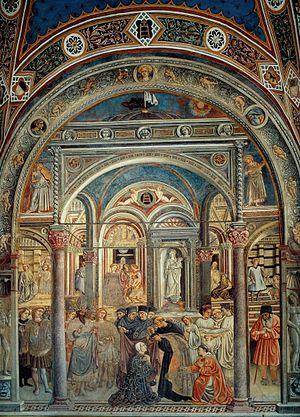
Priamo della Quercia est un peintre italien de l'école siennoise qui s'est distingué dans la miniature pendant la première Renaissance.
Le complexe muséal Santa Maria della Scala est l'ensemble des musées de Sienne installés dans l'Hôpital Santa Maria della Scala, accessible depuis le parvis du Duomo.